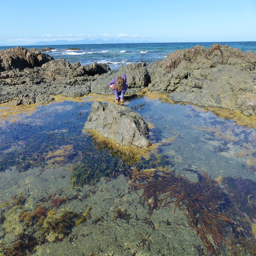
our youngest daughter at a rock pool